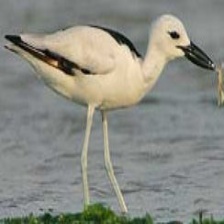
Species: CRAB PLOVER
Scientific name: DROMAS ARDEOLA